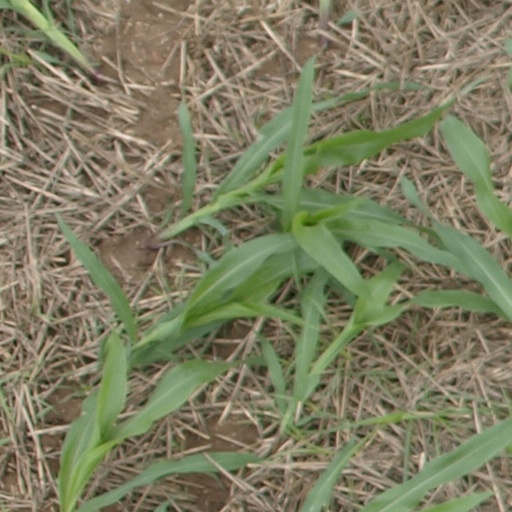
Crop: maize; corn